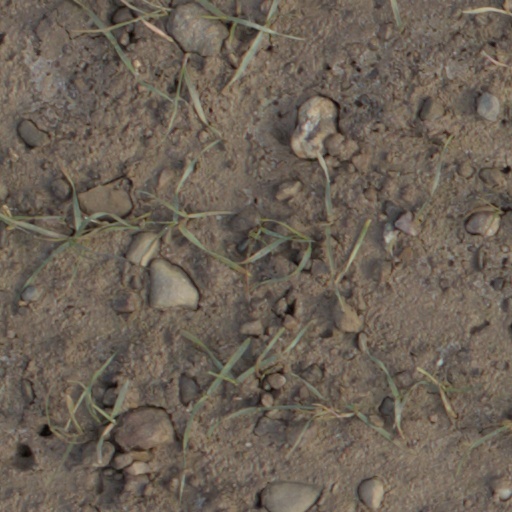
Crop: wheat